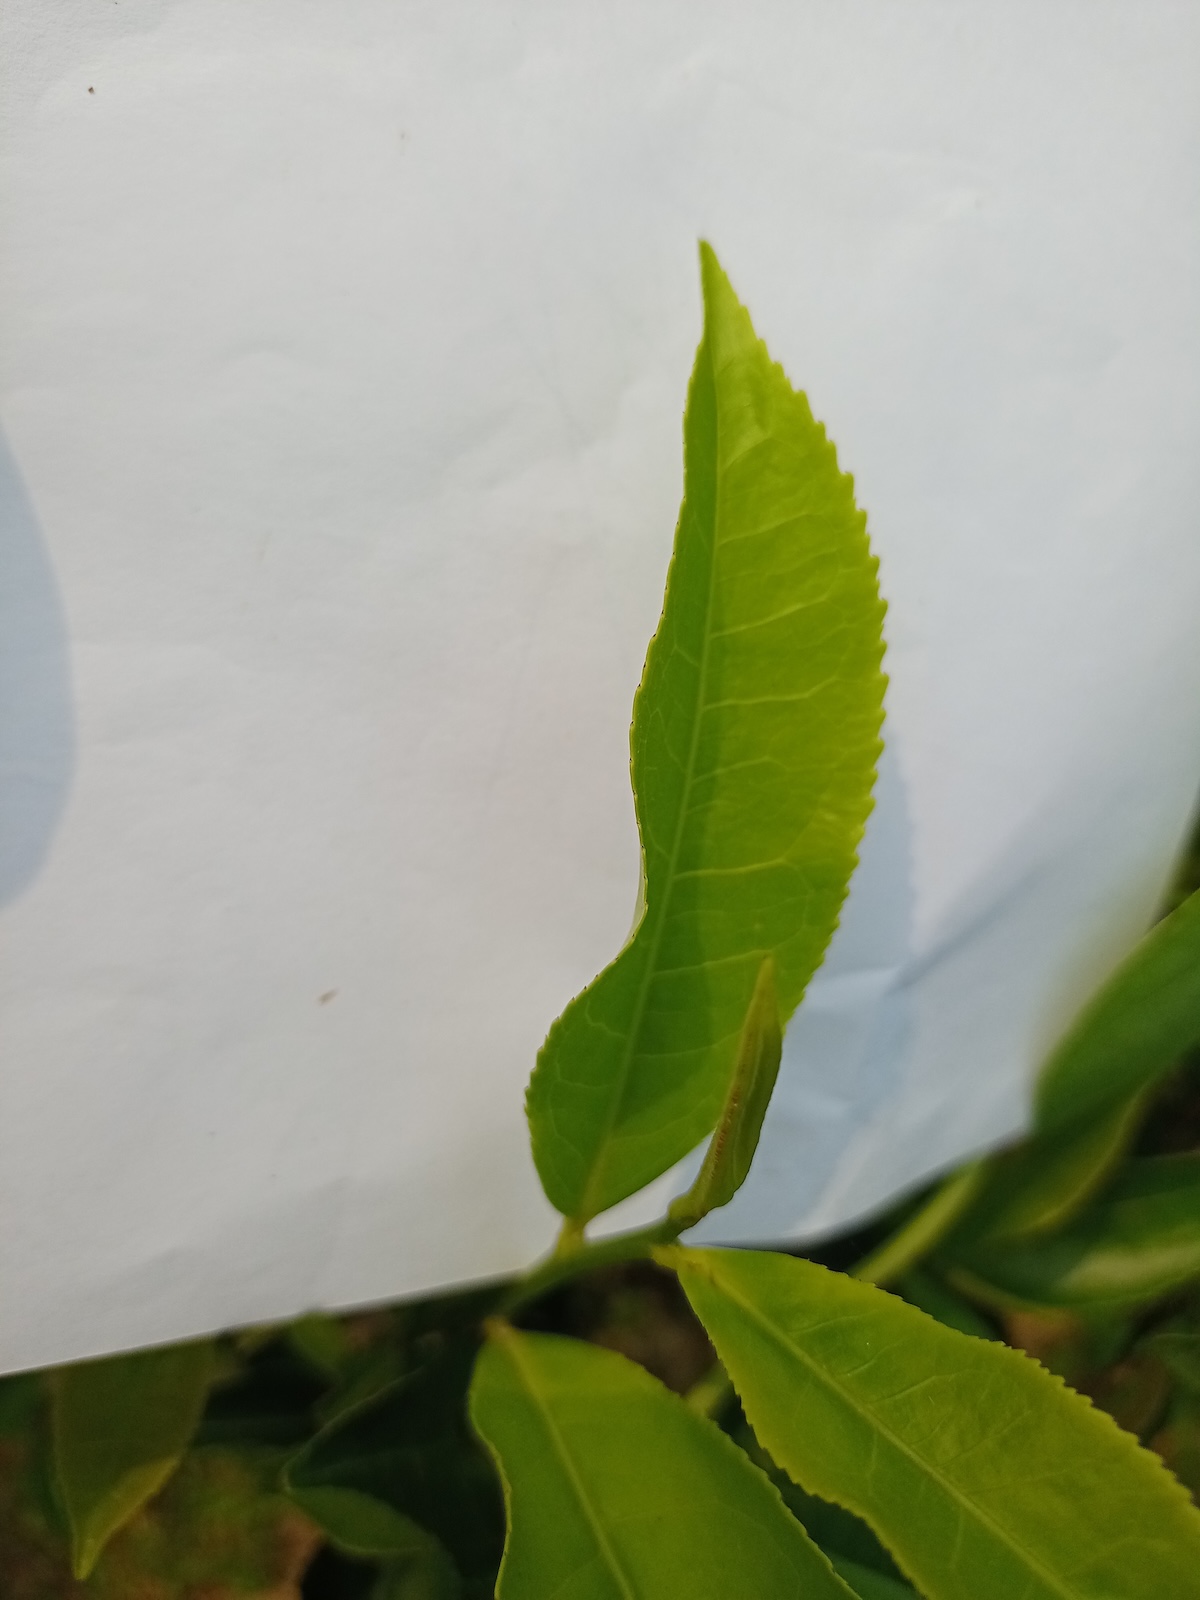
Label: Healthy leaf